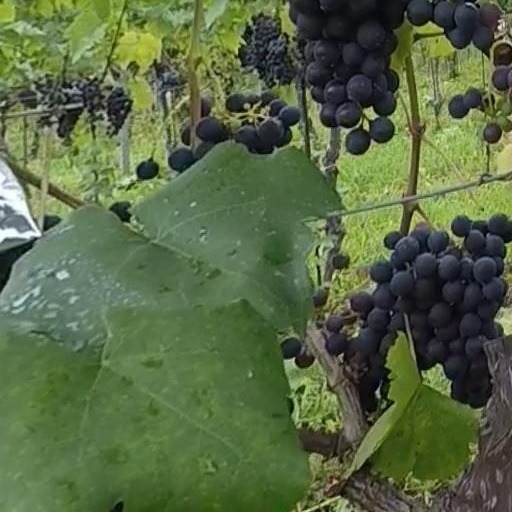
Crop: grape